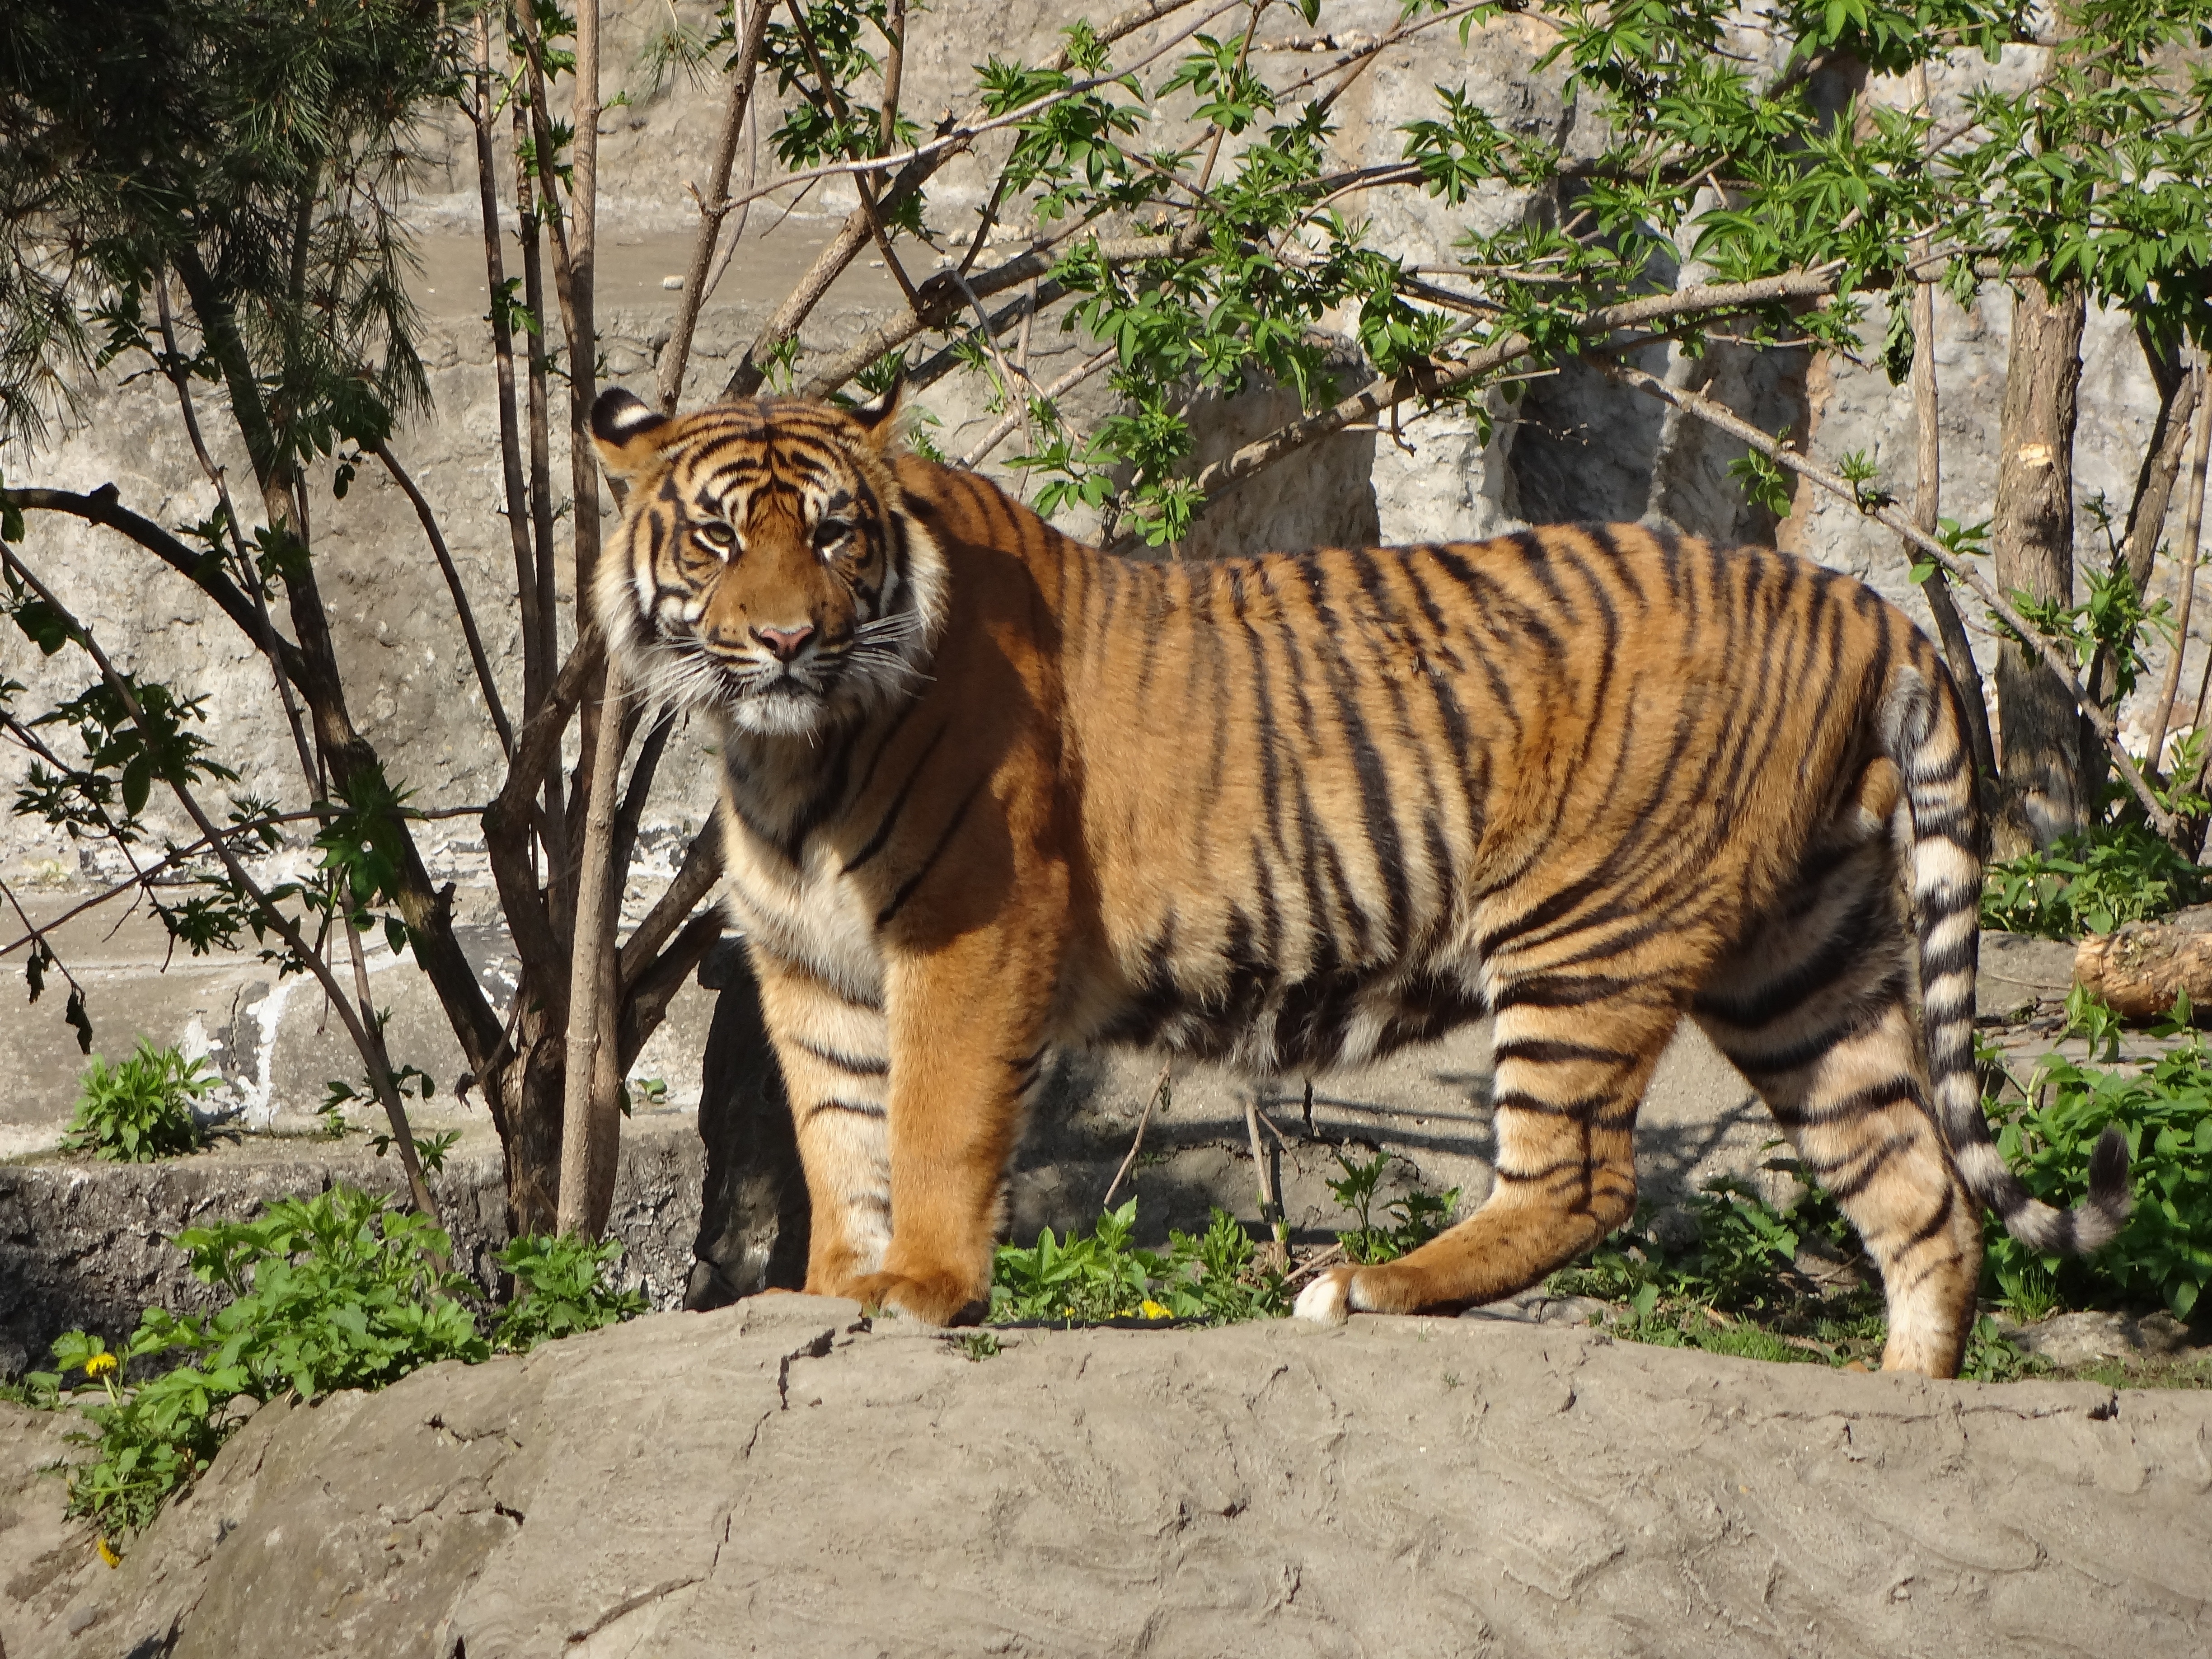
animal, wildlife, zoo, jungle, mammal, fauna, savanna, tiger, vertebrate, safari, big cats, feral cat, cat like mammal